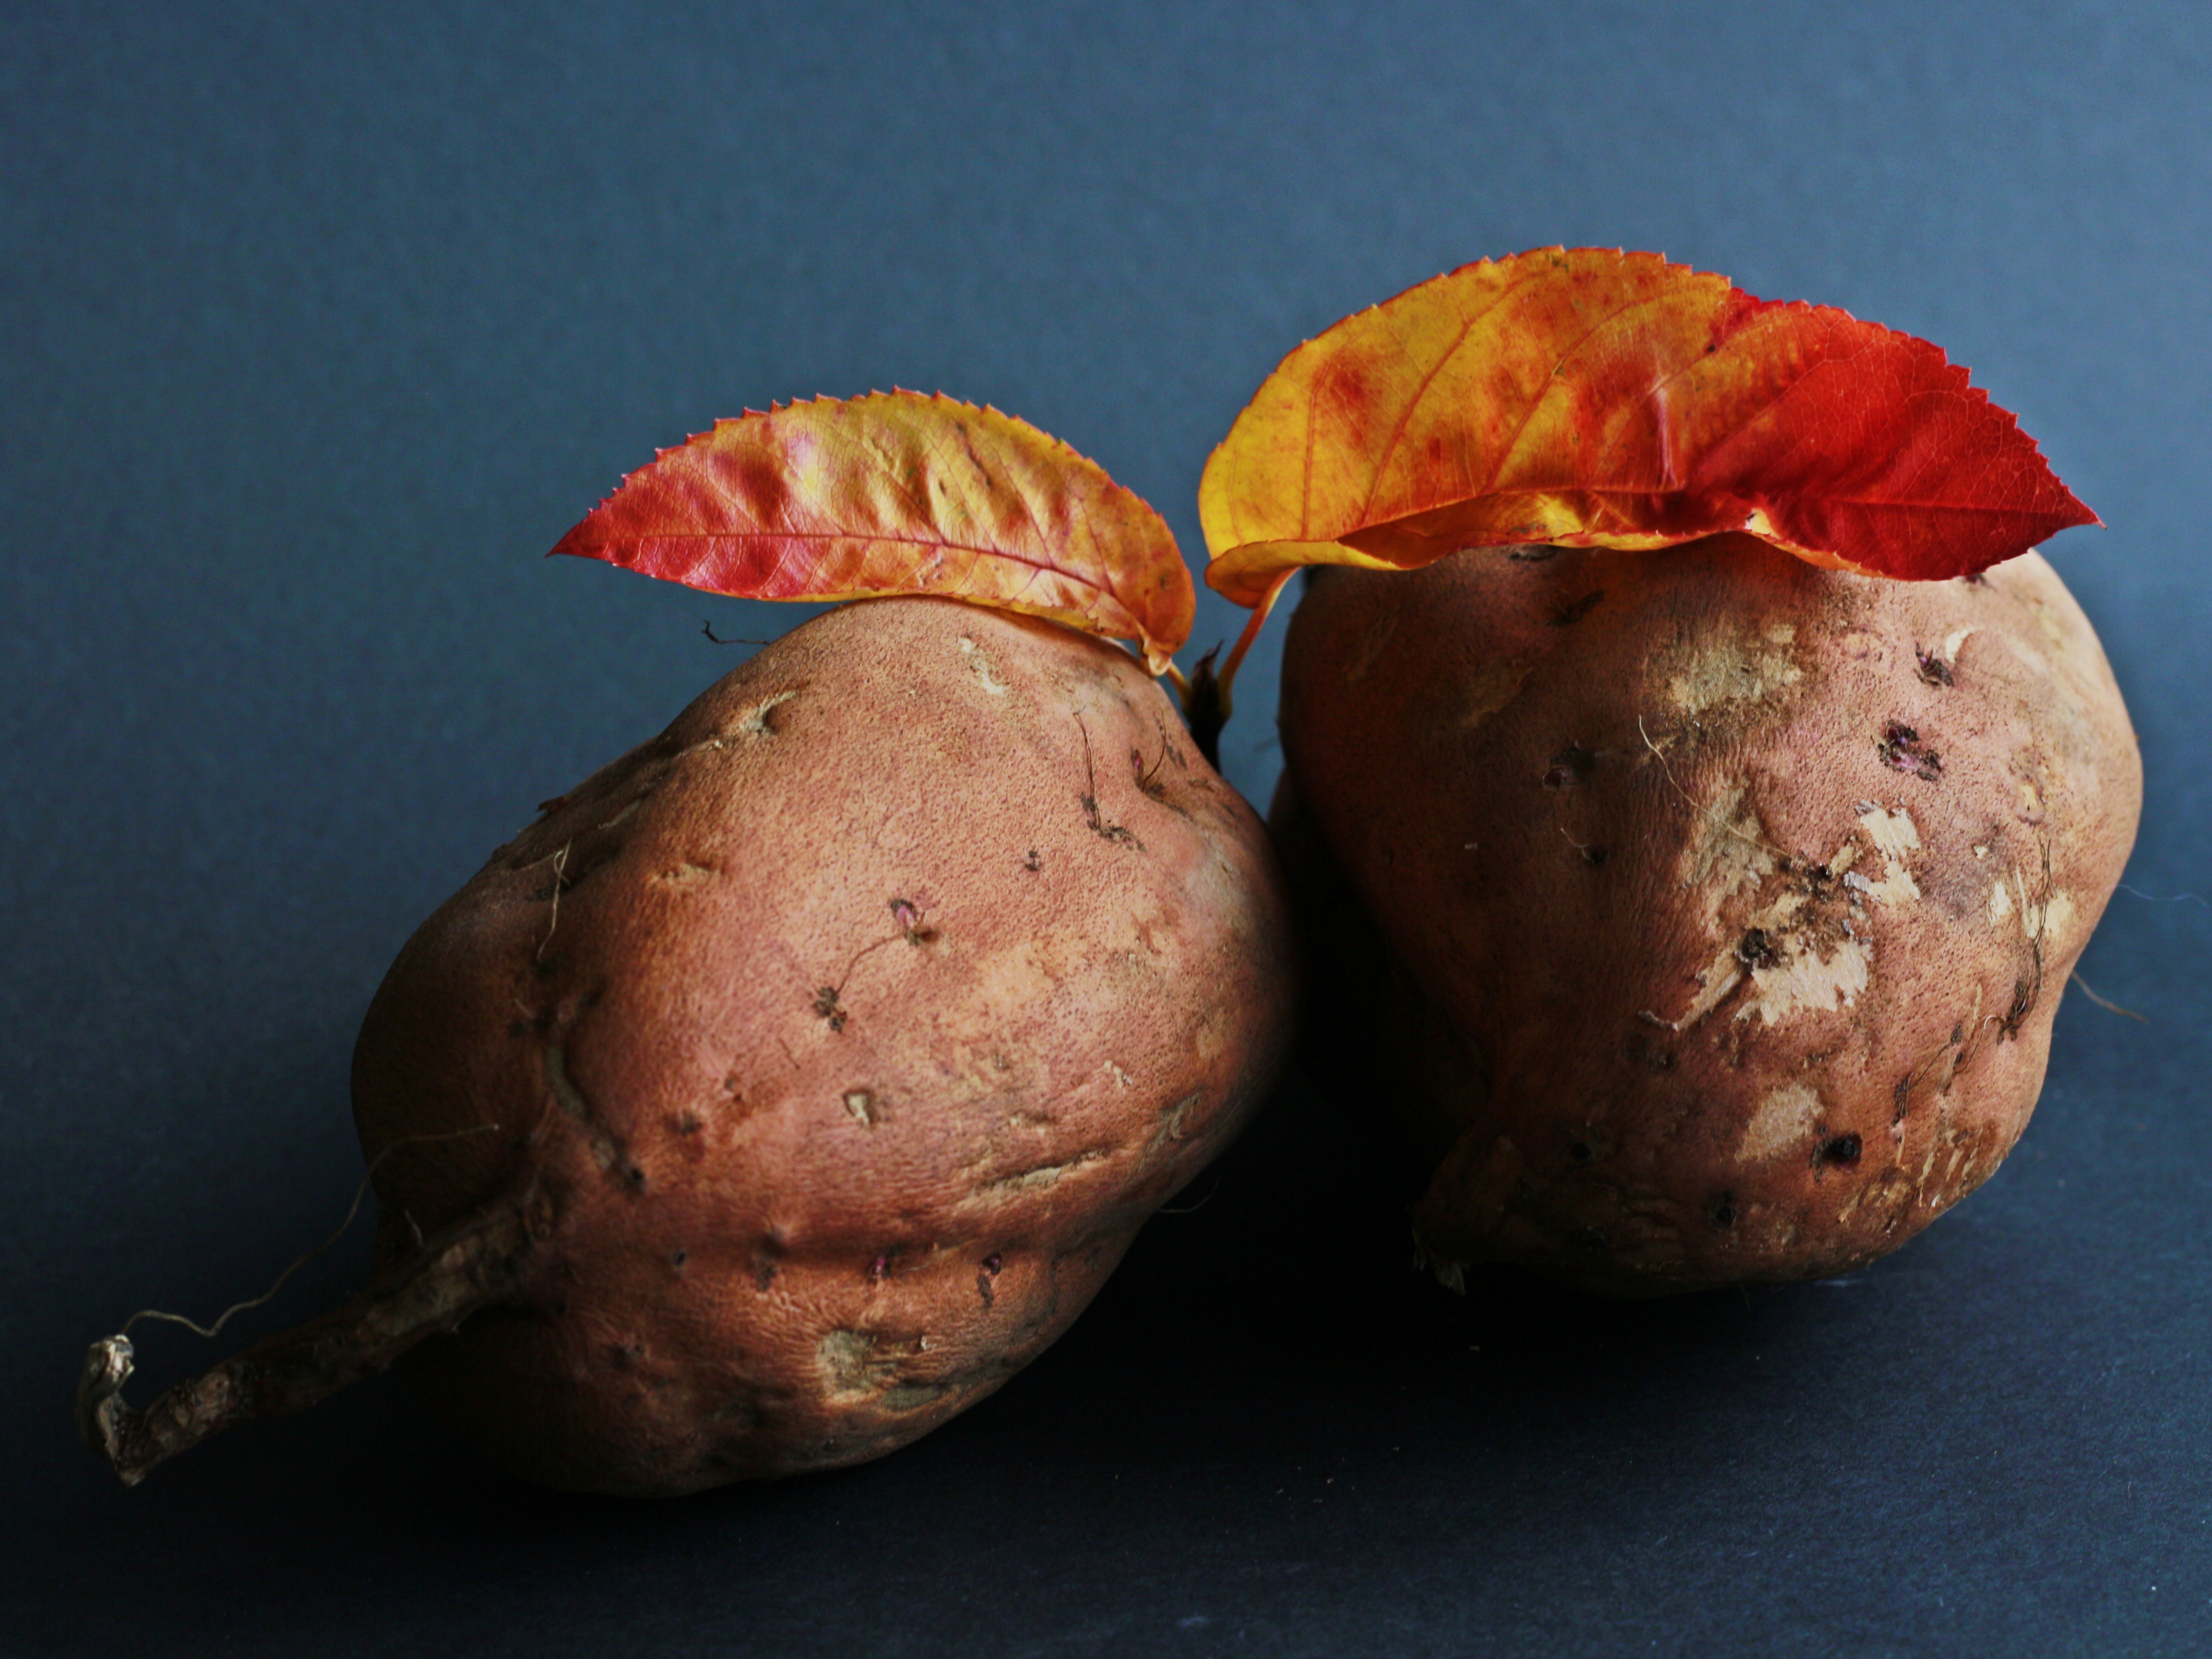
plant, flower, meal, food, produce, vegetable, agriculture, eat, potato, cook, tasty, organ, dine, benefit from, flowering plant, tuber, sweet potato, potato dish, land plant